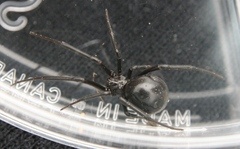
Species: Lactrodectus_hesperus